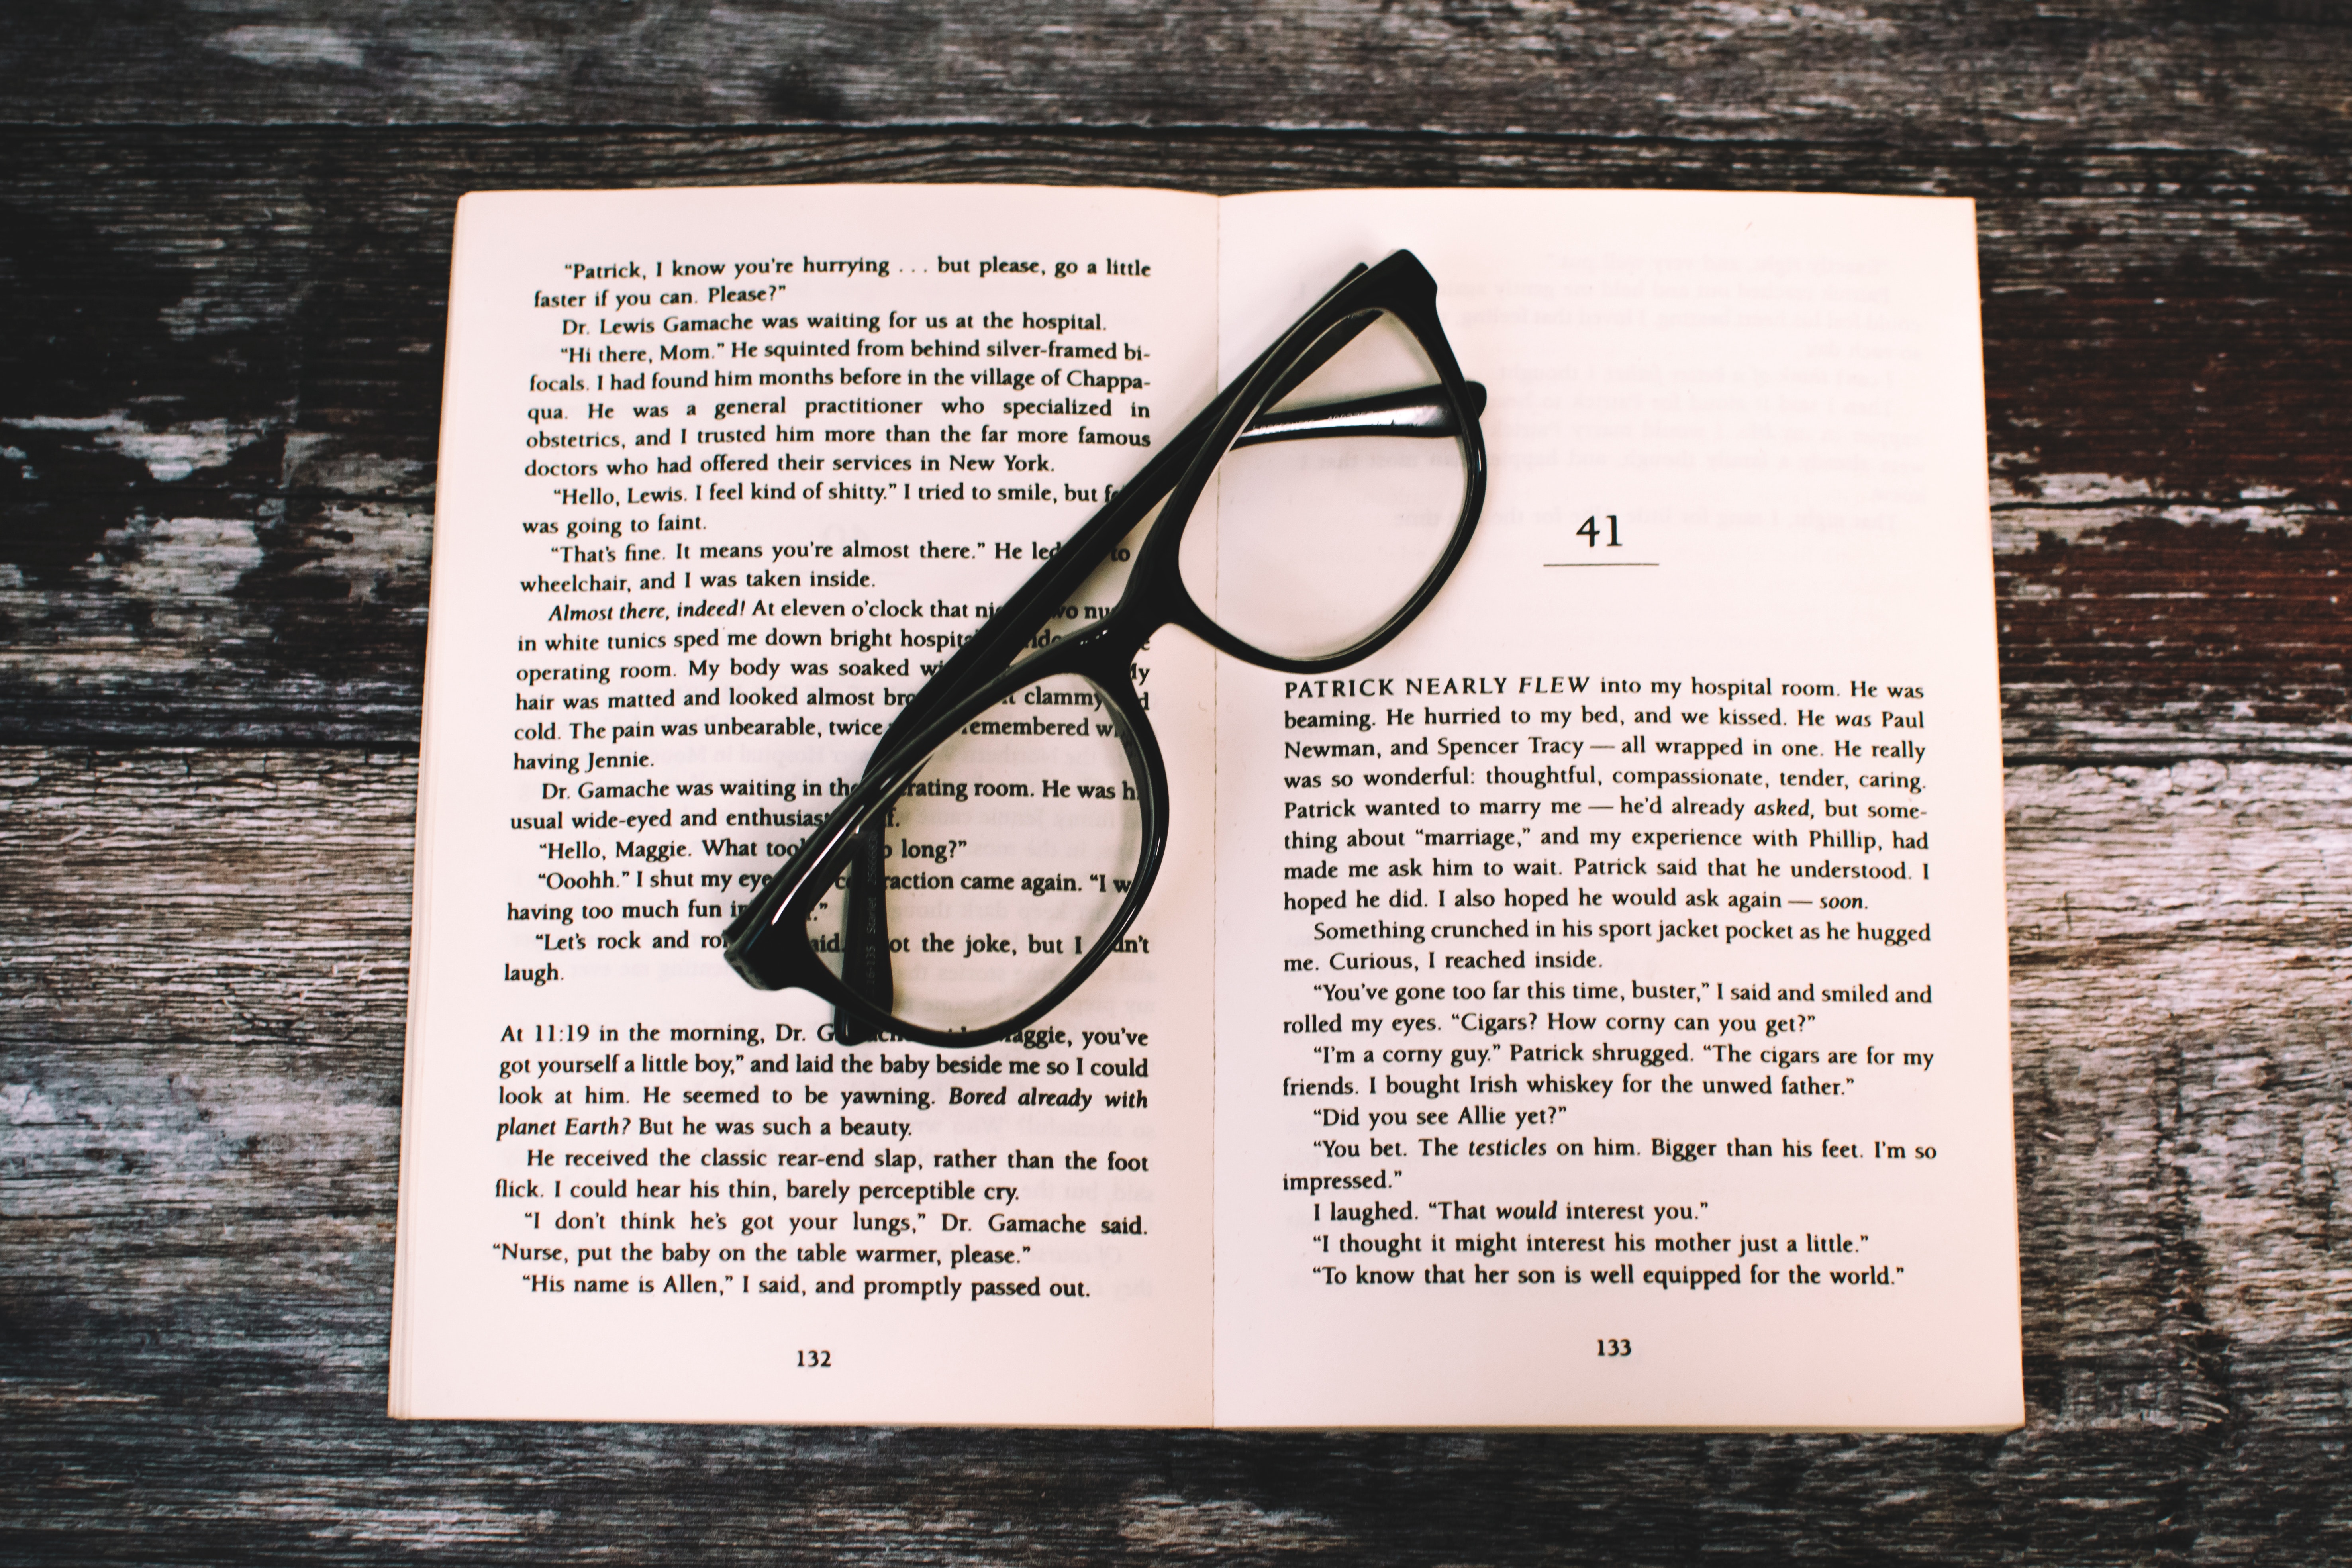
glasses, text, eyewear, font, personal protective equipment, paper, advertising